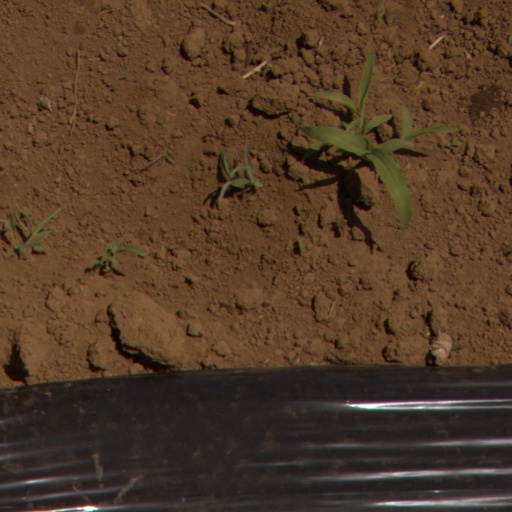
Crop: Jerusalem artichoke